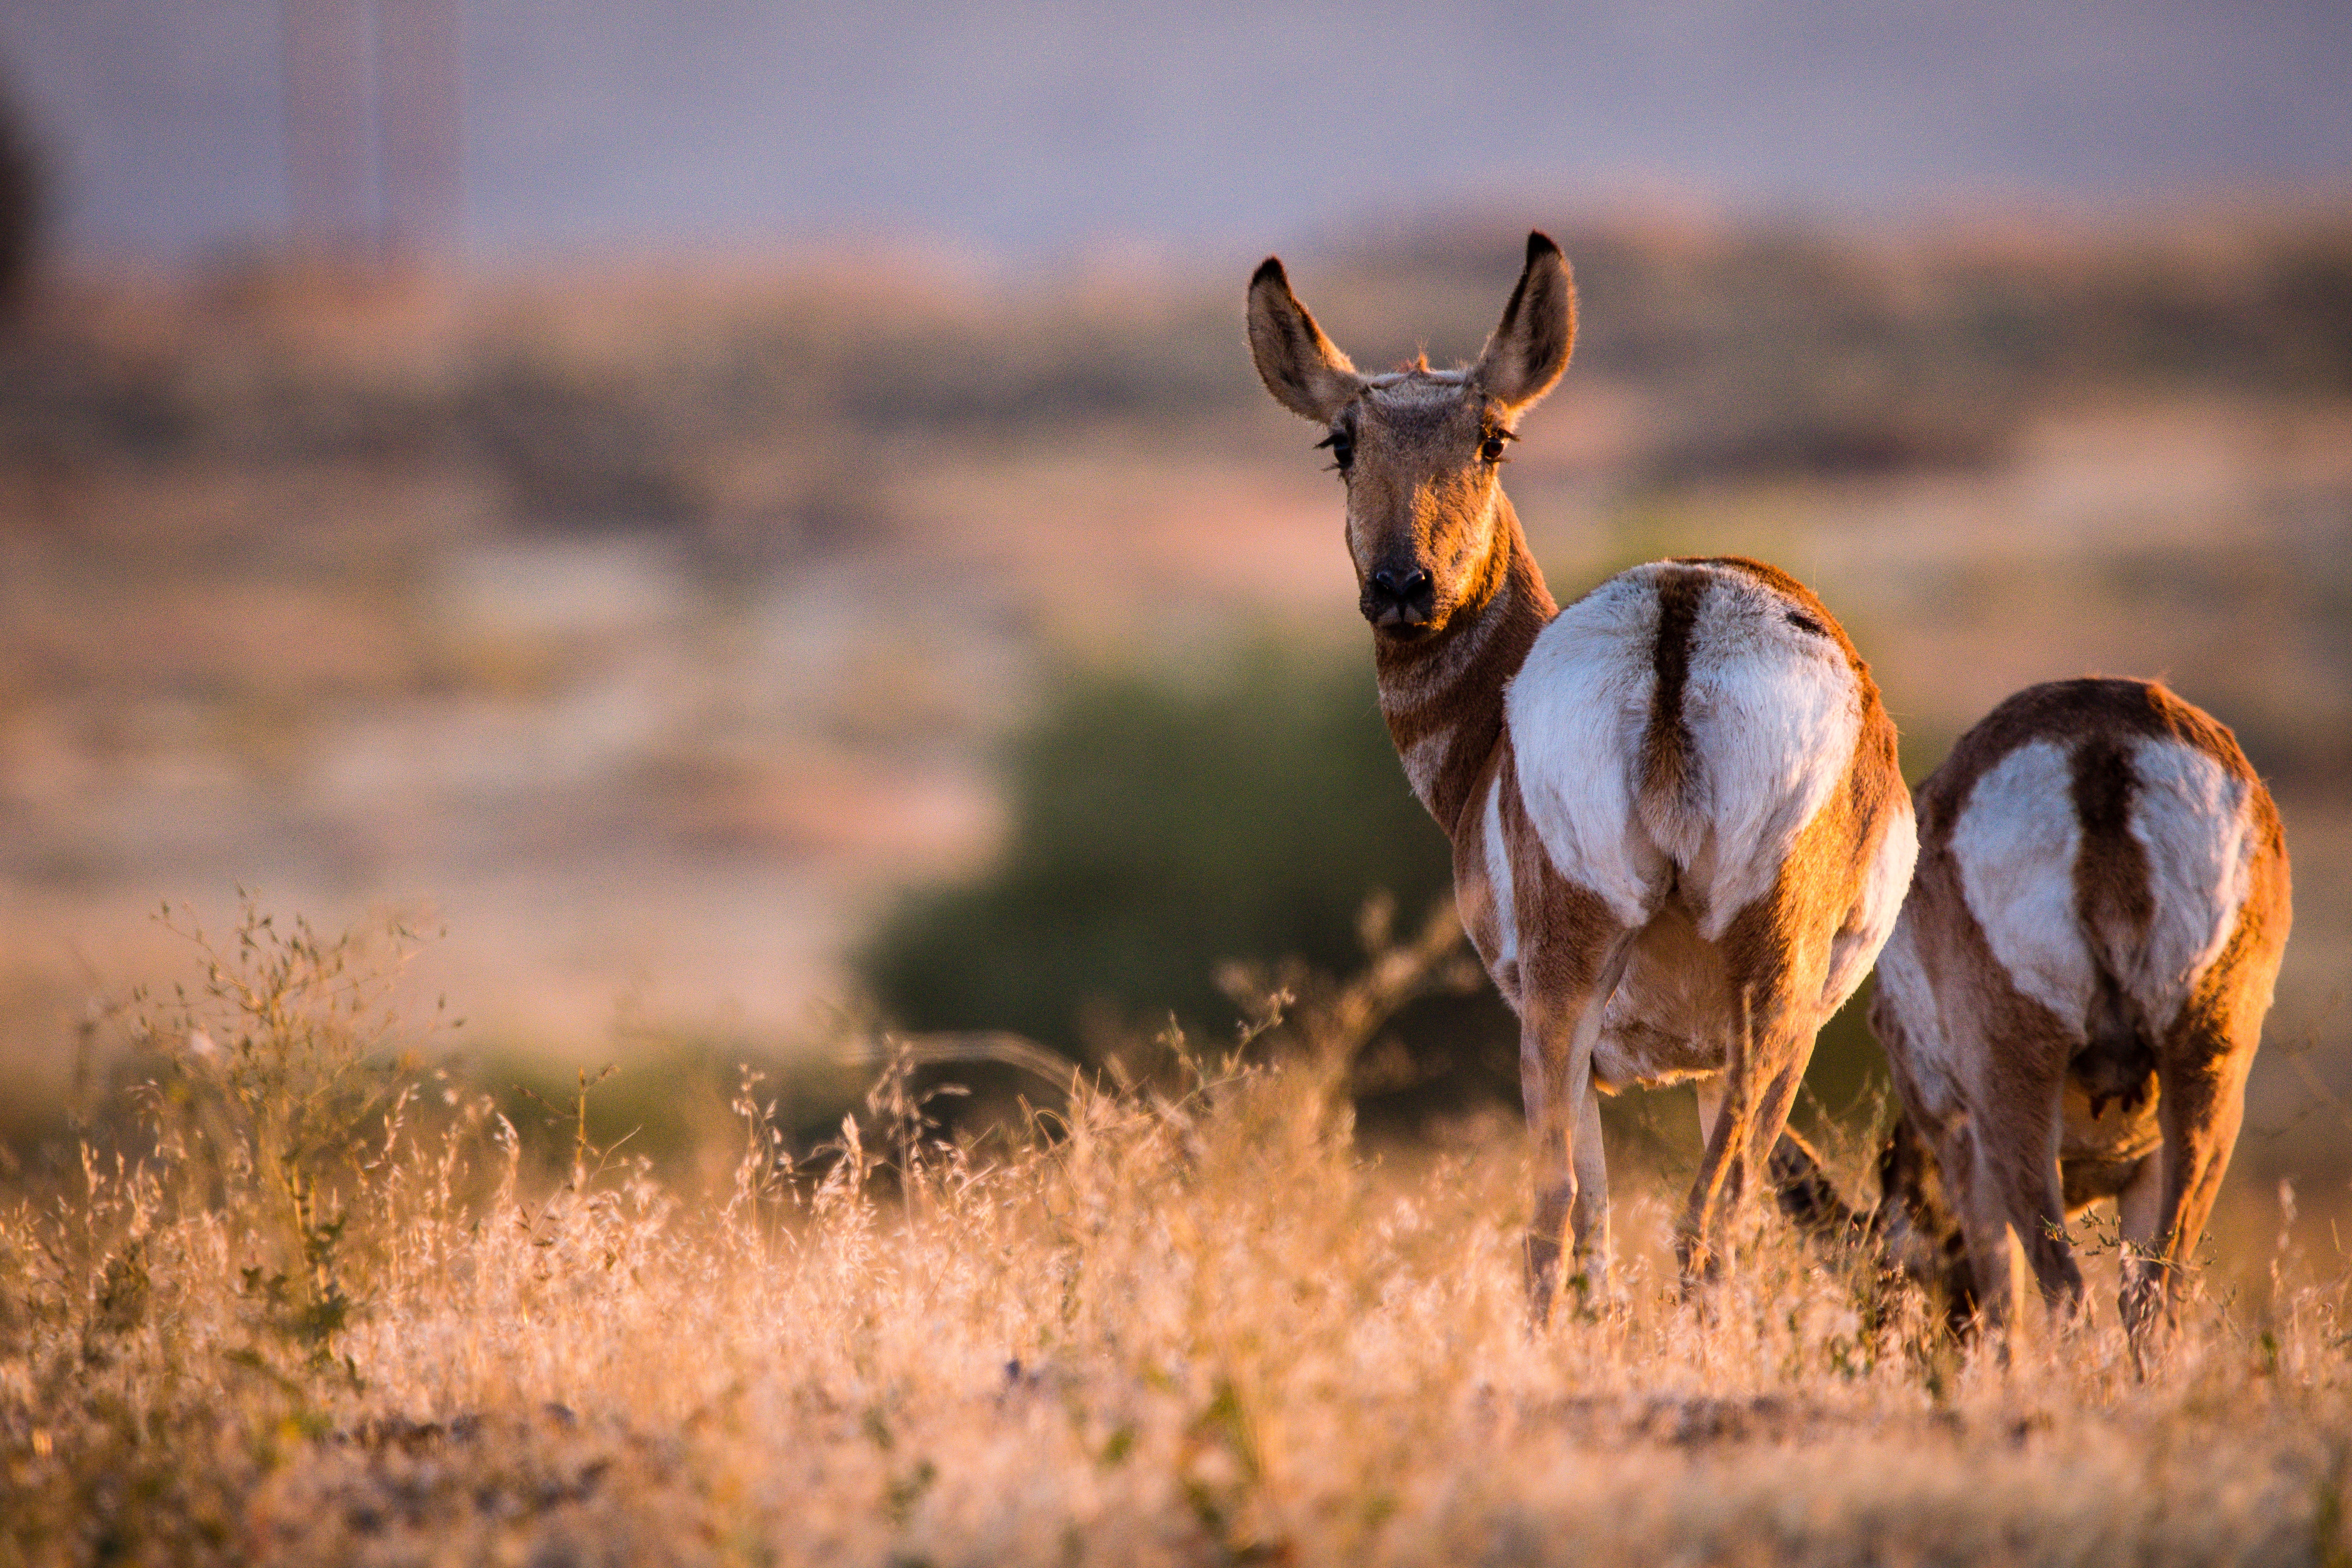
mammal, vertebrate, wildlife, deer, terrestrial animal, pronghorn, antelope, impala, grassland, hartebeest, cow goat family, fawn, springbok